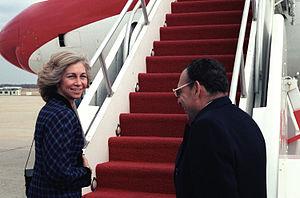
Sophie de Grèce, princesse de Grèce et de Danemark puis, par son mariage, reine d'Espagne, est née le 2 novembre 1938 au palais de Psychikó, en Grèce. Fille du roi Paul Iᵉʳ de Grèce et de la princesse Frederika de Hanovre, elle est l'épouse du roi Juan Carlos Iᵉʳ et la mère de Felipe VI. Elle est aussi une arrière-petite-fille du dernier empereur allemand Guillaume II qui mourut alors qu'elle était âgée de trois ans.